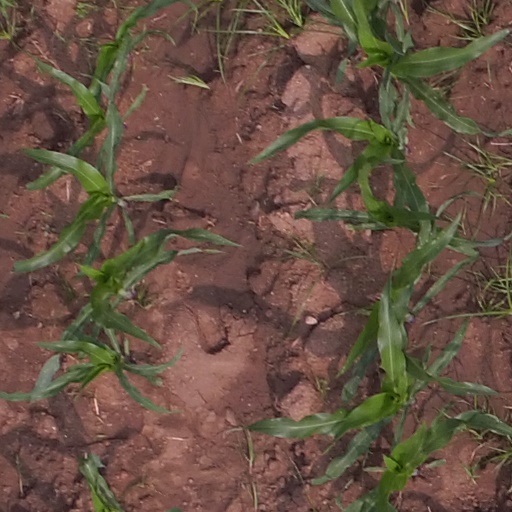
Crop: maize; corn